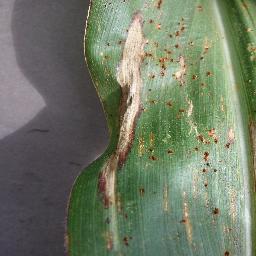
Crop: corn
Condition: (maize)_northern_blight